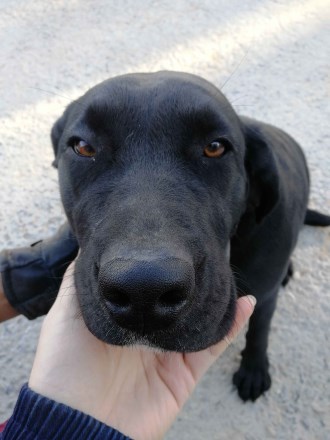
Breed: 3580-n000122-Labrador_retriever